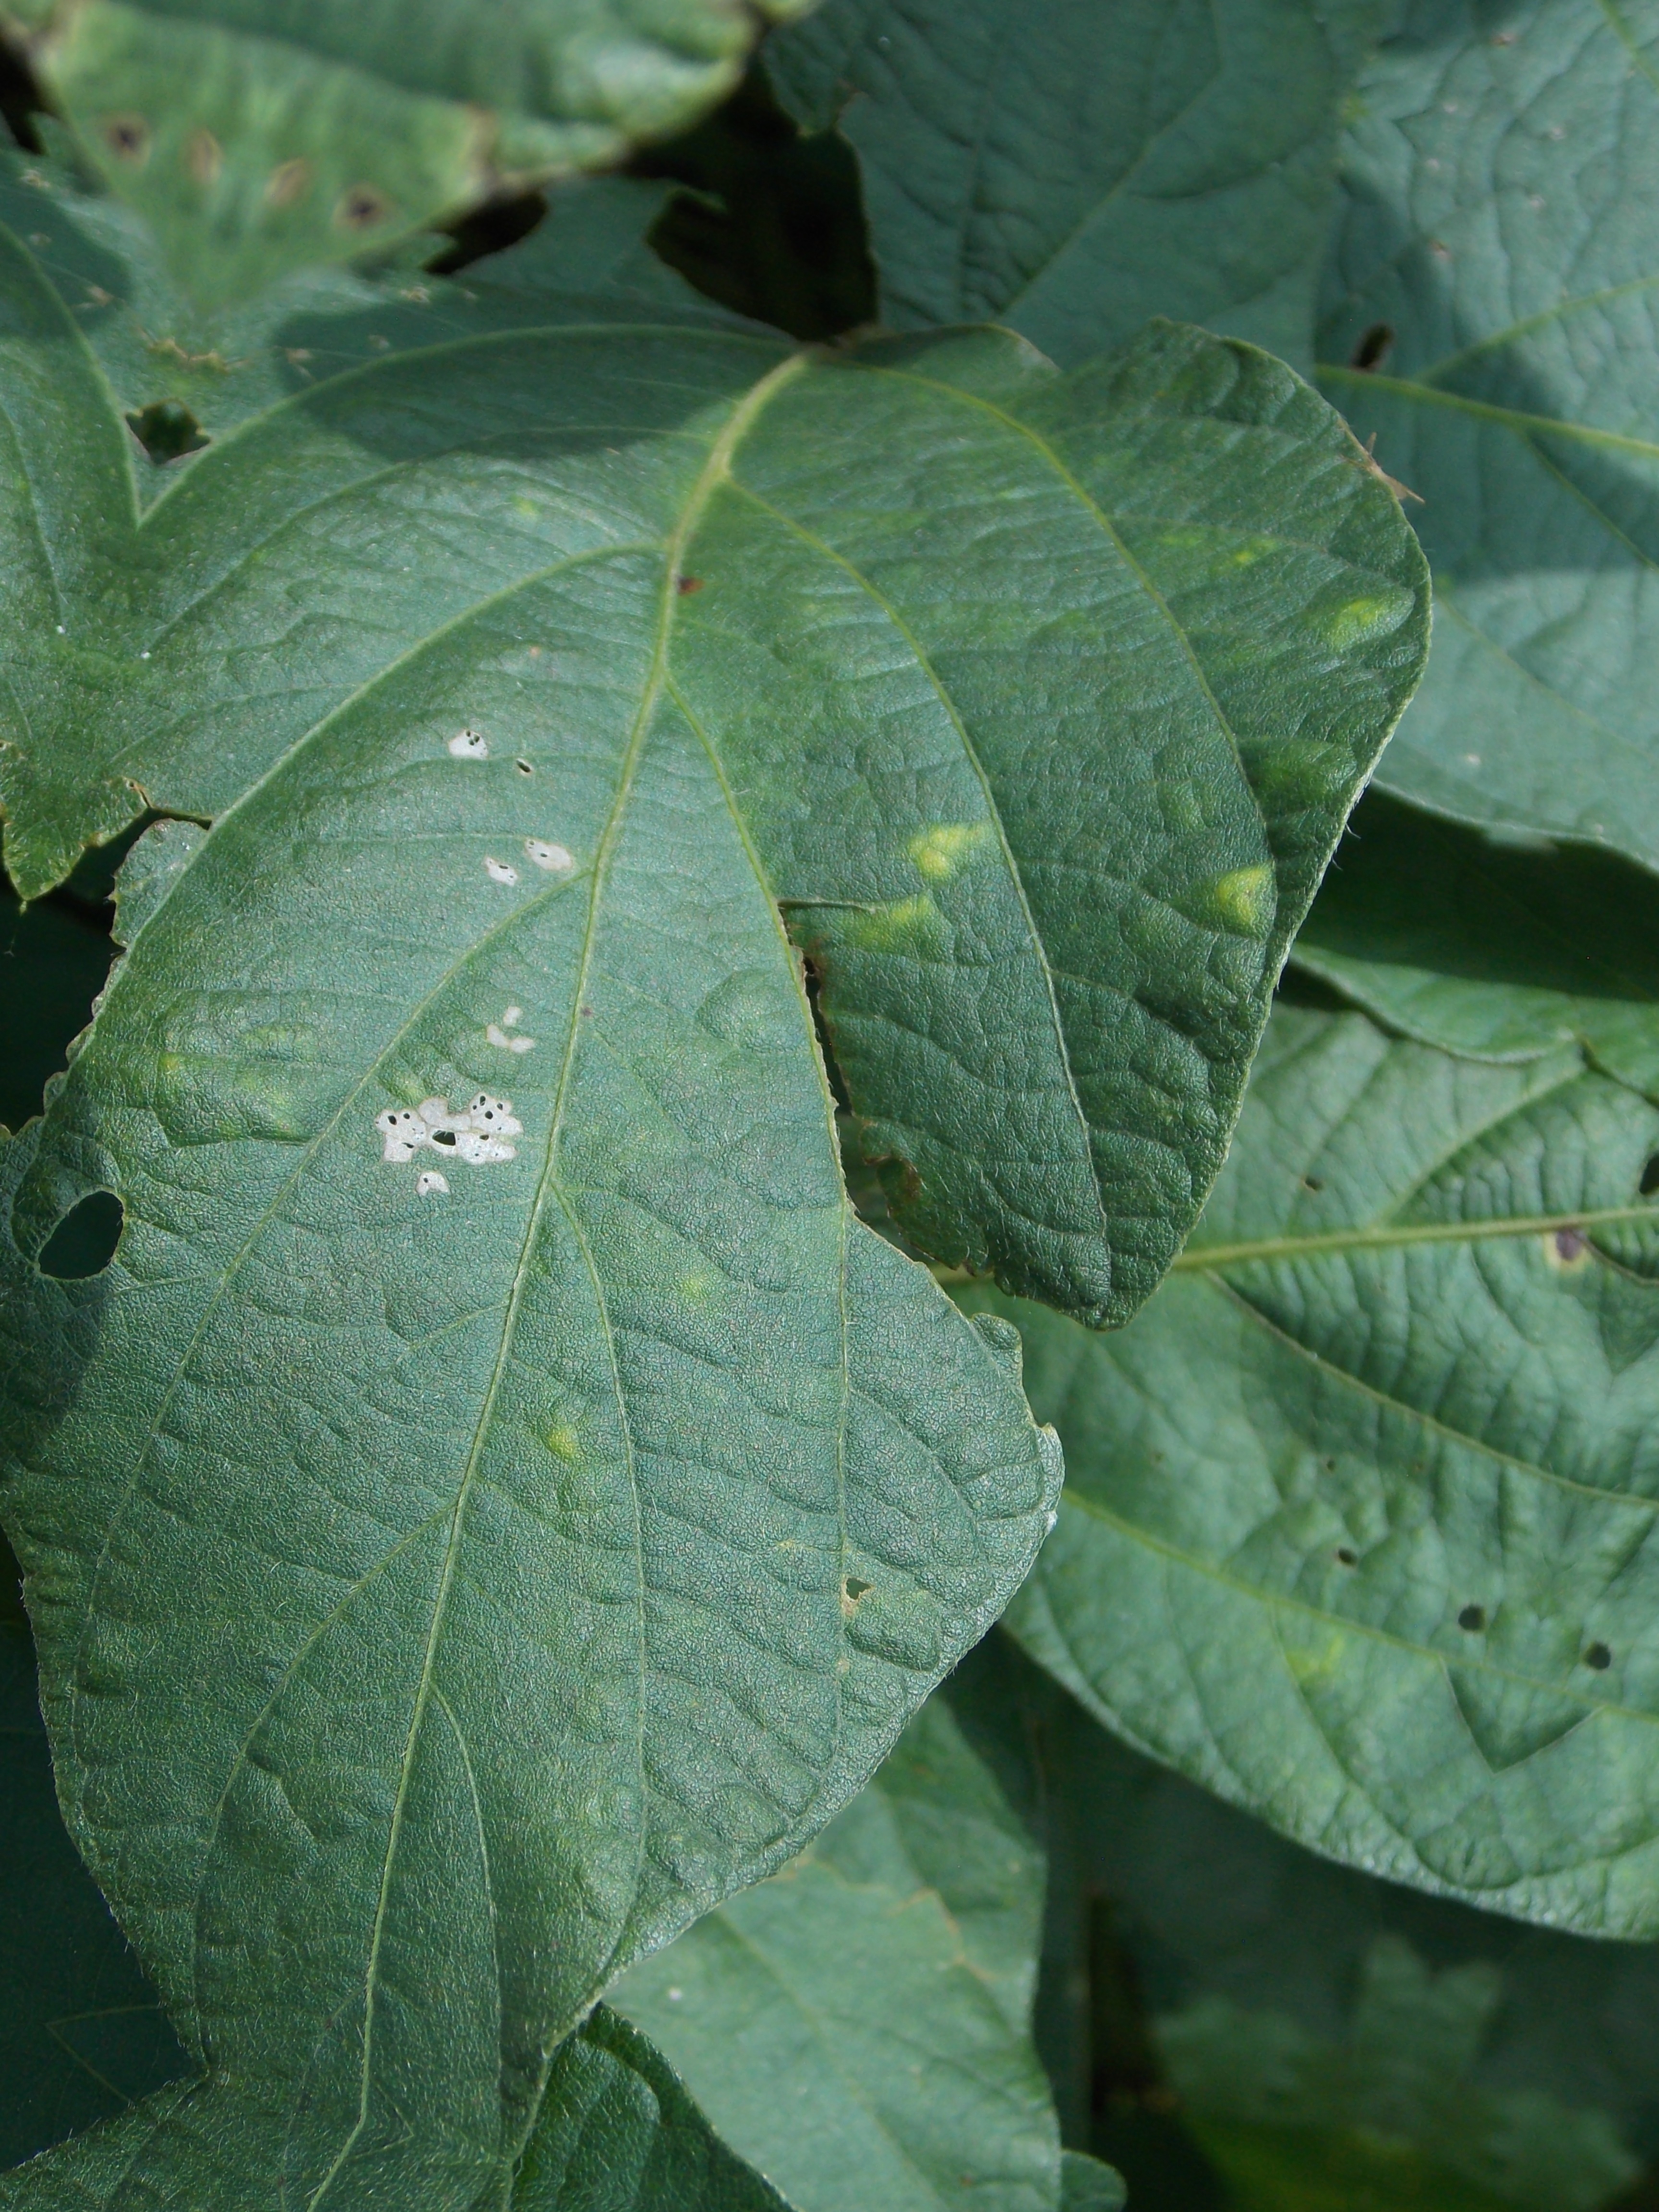
Label: Healthy